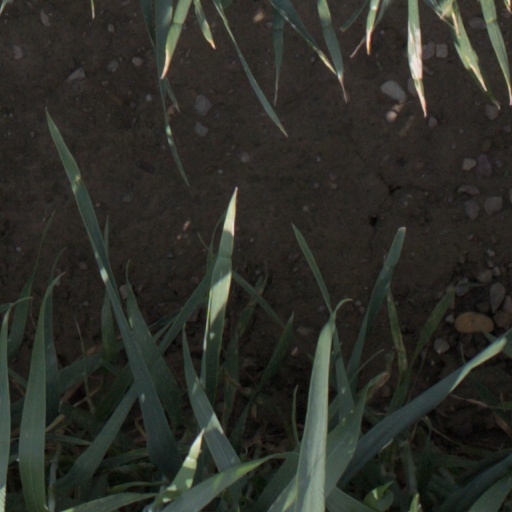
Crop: wheat